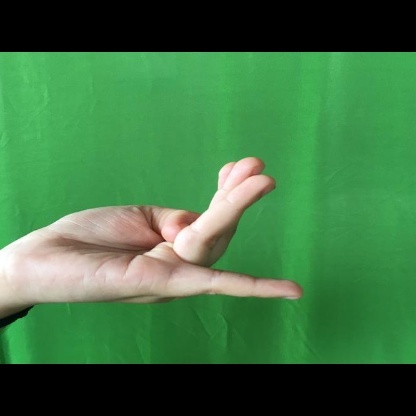
Mudra: Chaturam